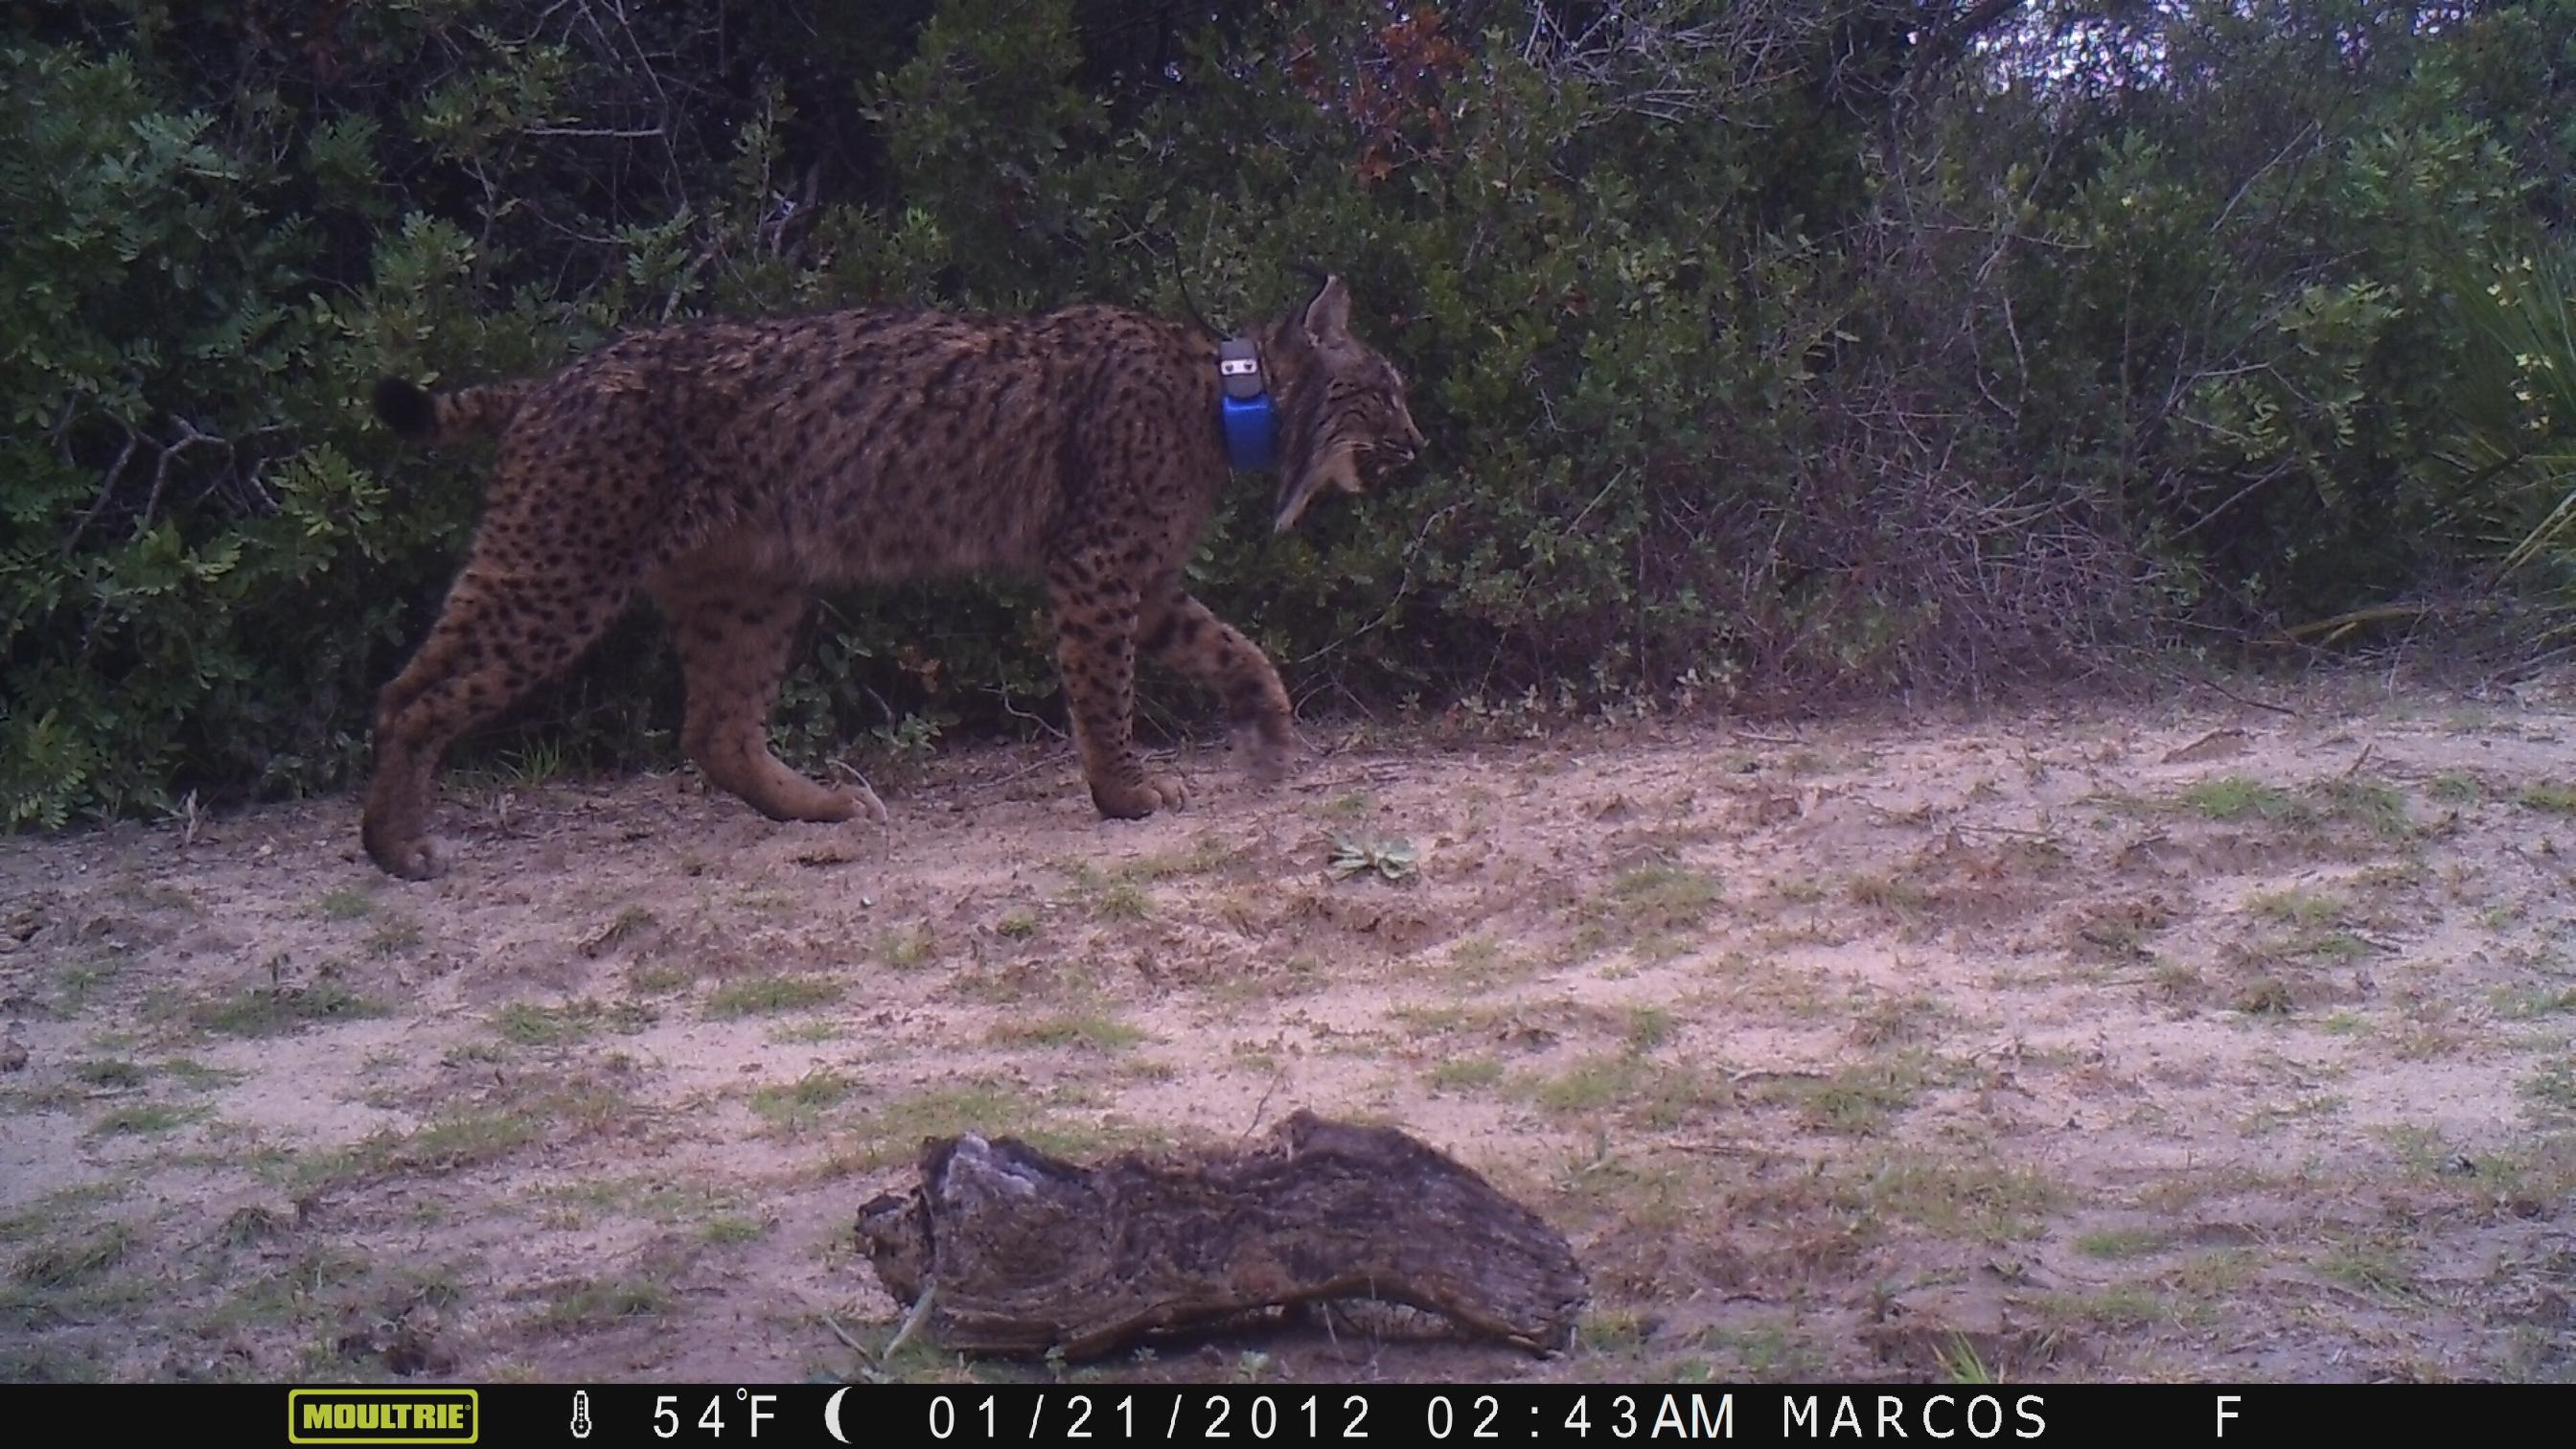
Species: Lynx pardinus